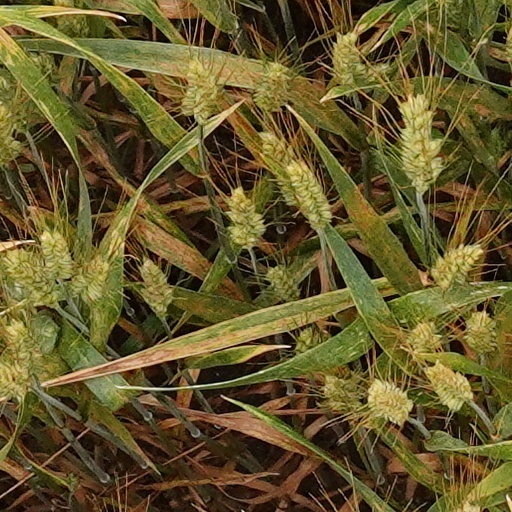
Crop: wheat